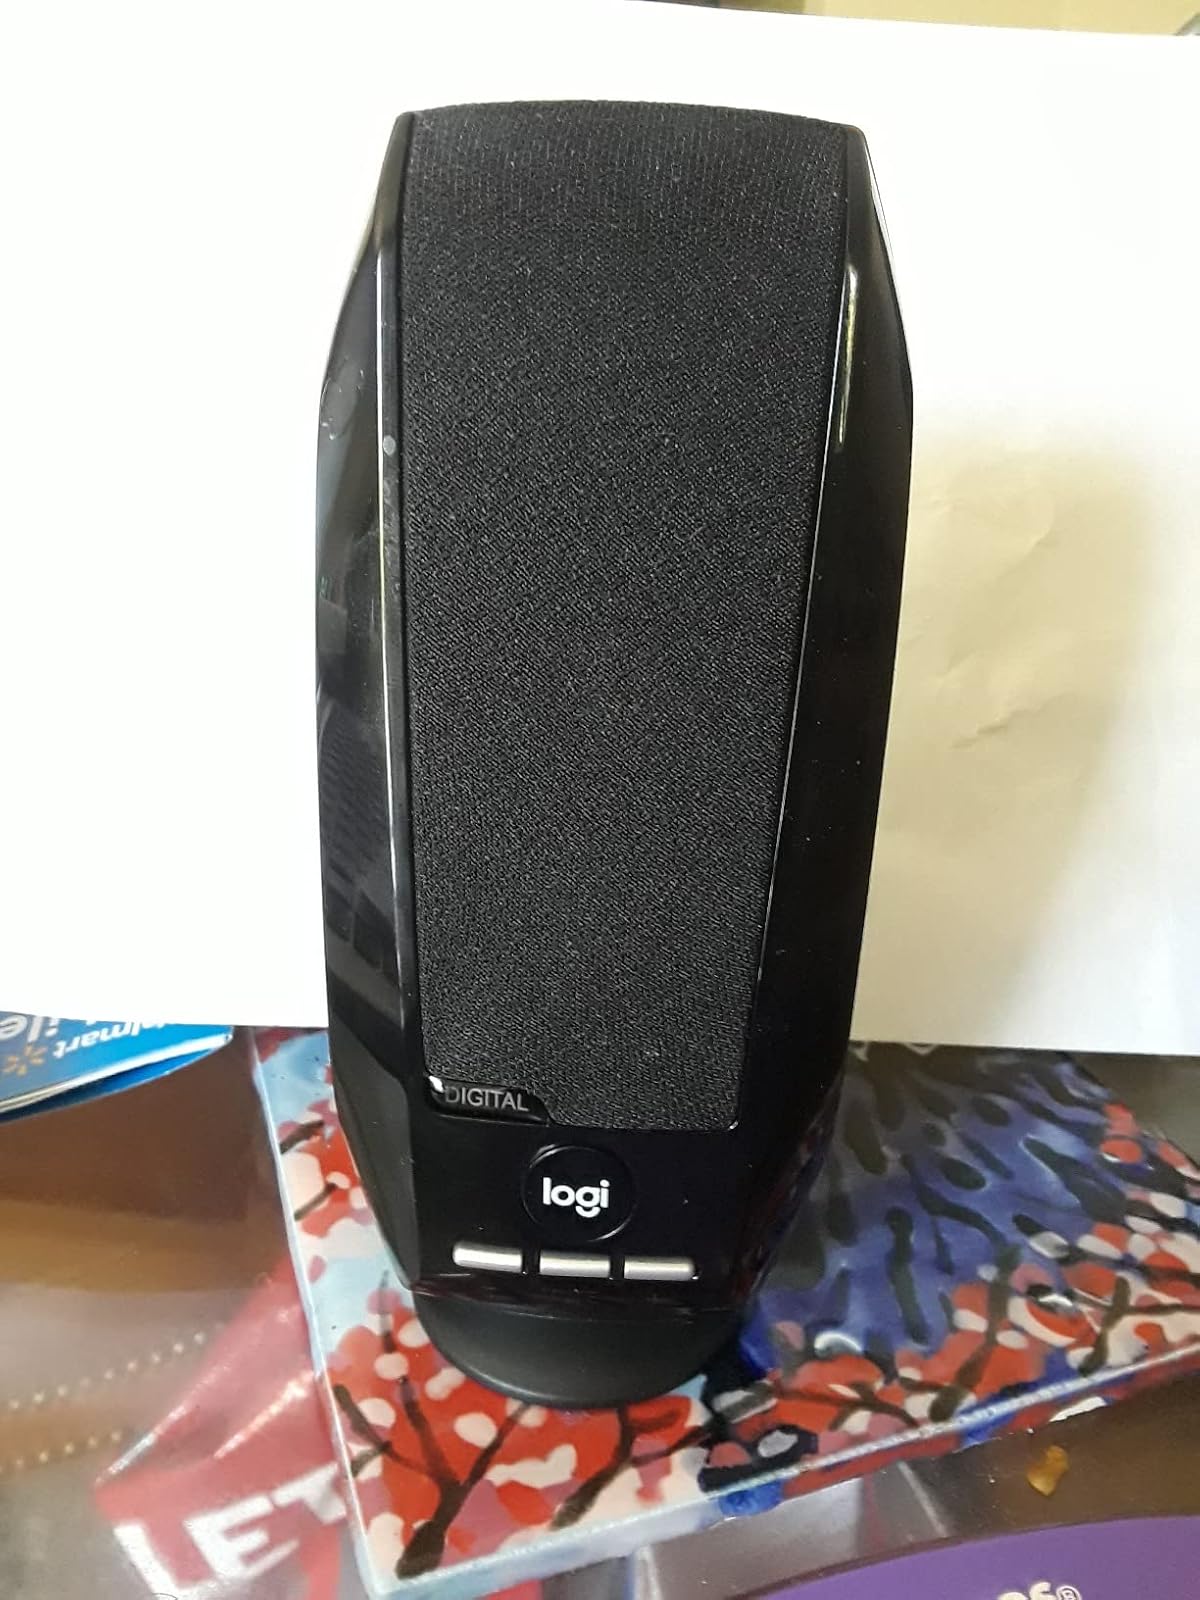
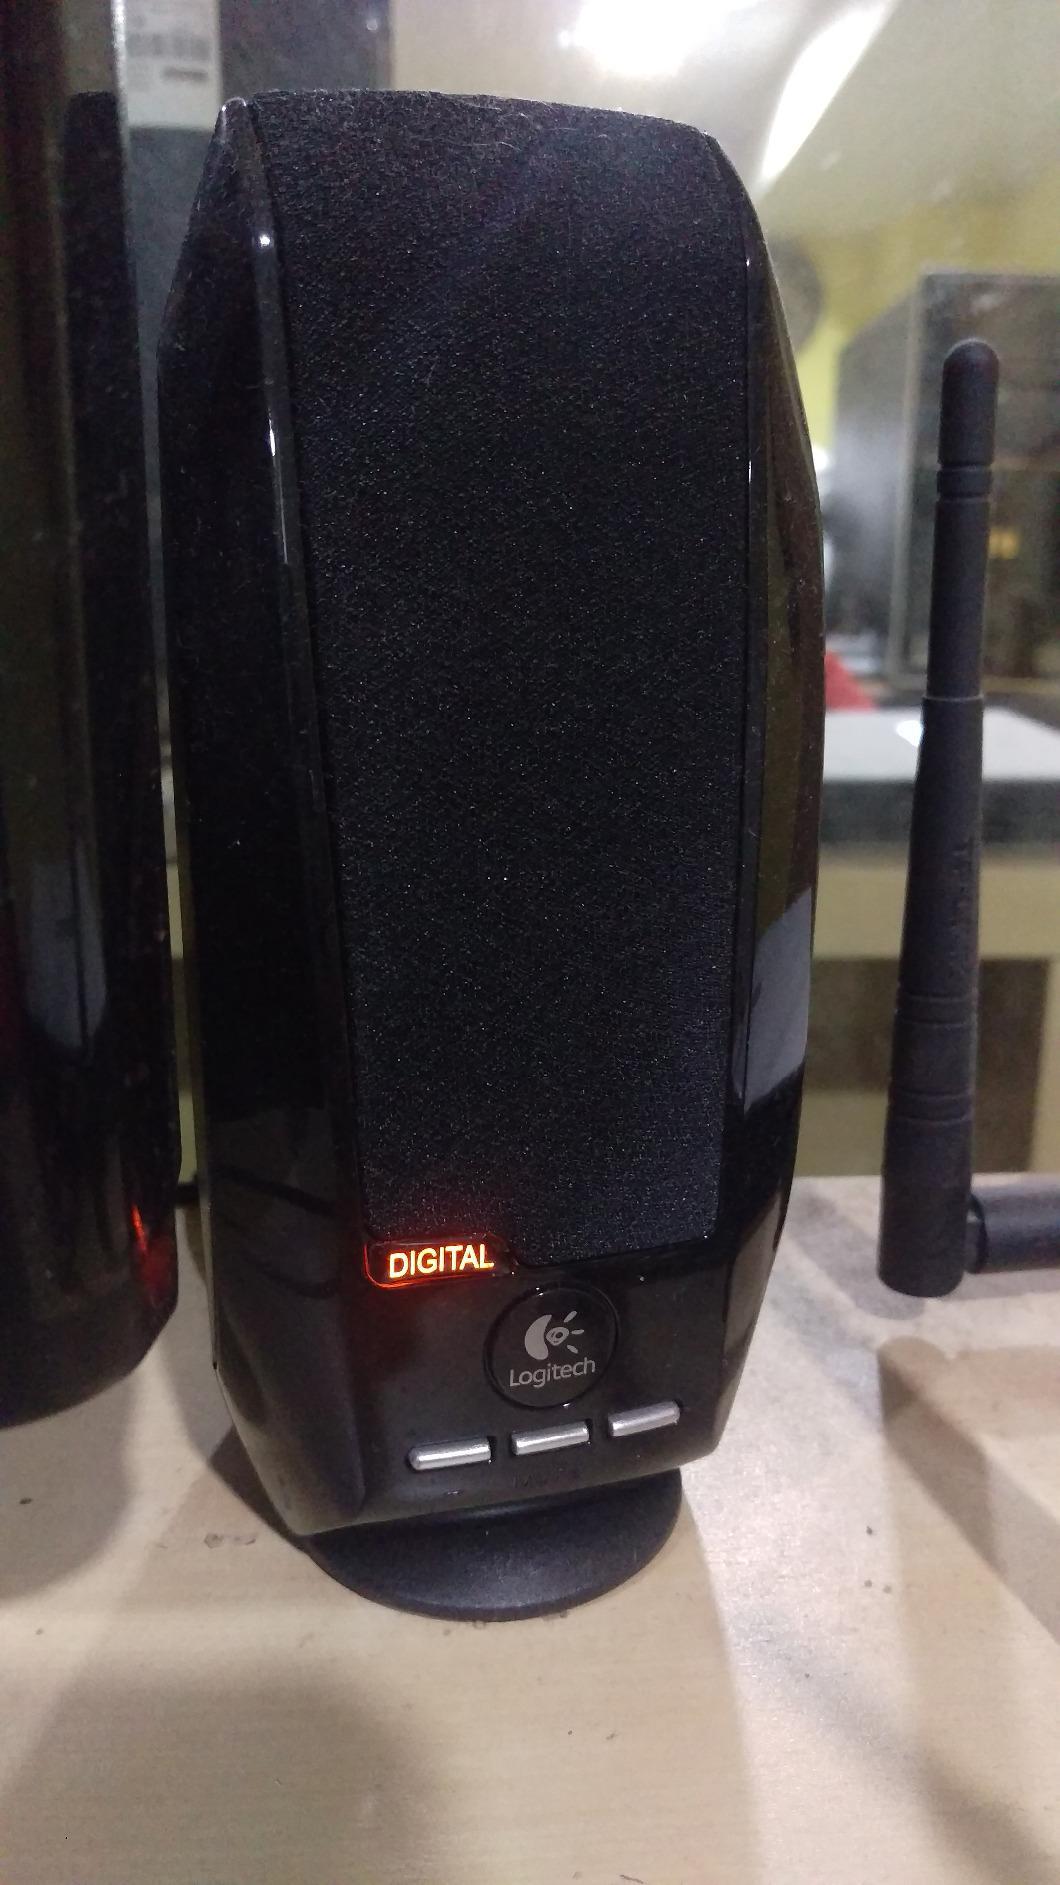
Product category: speaker
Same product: yes